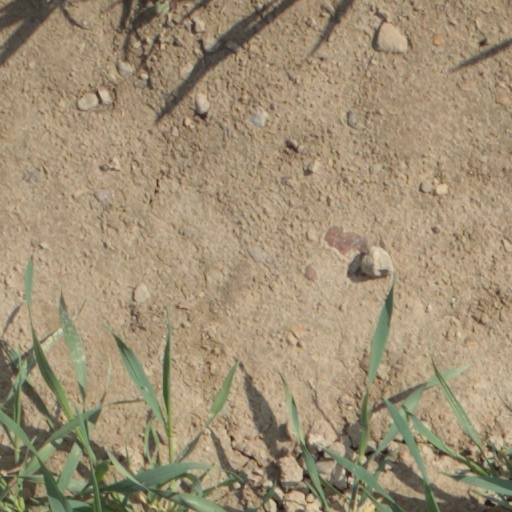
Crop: wheat